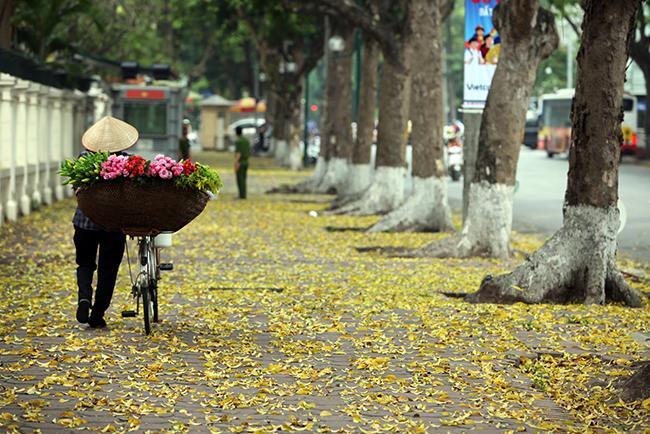
ở trên vỉa hè có sự xuất hiện của nhiều chiếc lá màu vàng